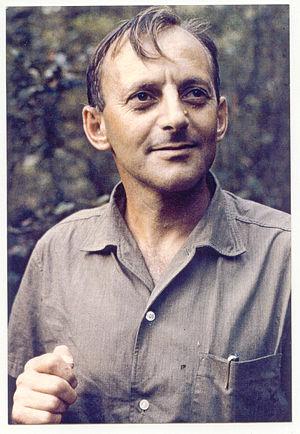
Portrait de Borys Malkin, anthropologue, herpétologiste et entomologiste polonais, par Helena Malkin (sa femme).
Borys Malkin, né le 20 novembre 1917 à Vitebsk en Russie et décédé le 12 août 2009 à Varsovie en Pologne, est un anthropologue, herpétologiste et entomologiste polonais.